Winged Victory (Lewis)

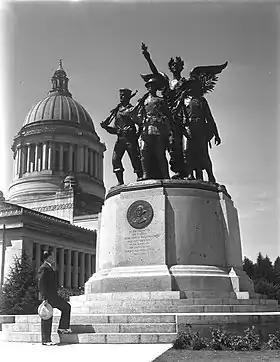
"Winged Victory" pictured in 1938

In March 1917, anticipating the United States declaration of war on Germany that would come the following month, Governor of Washington Ernest Lister ordered the mobilization of the Washington National Guard, whose units had only recently returned from service in California during the Mexican border emergency. On August 5 of that year the 2nd Washington Infantry Regiment was pressed into federal service, later joined by the 146th Field Artillery. During the year-and-a-half in which the U.S. was engaged in hostilities, a total of 60,617 Washington men served in deployed National Guard units, or in the United States Army, United States Navy, United States Marine Corps, or United States Coast Guard. During the conflict 1,642 were killed or died of disease.